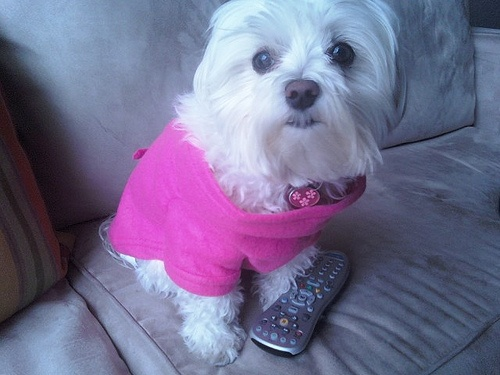
A small white dog wearing a pink shirt on a couch next to a remote.
A small dog with a pink shirt sitting gym a remote.
a close up of a dog on a couch near a remote control
A dog in a pink sweater sits on a couch near a TV remote.
A white dog in a pink sweater on the couch.